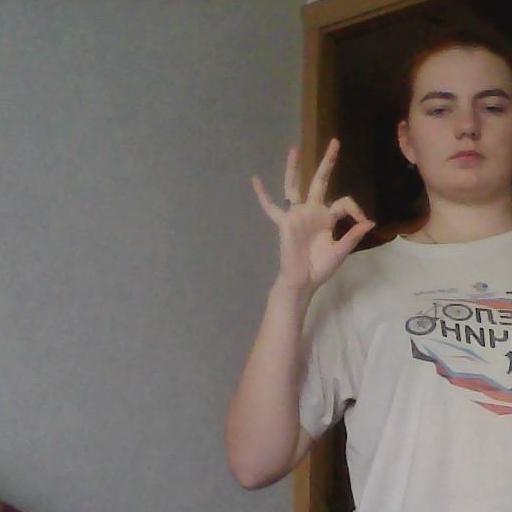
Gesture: ok